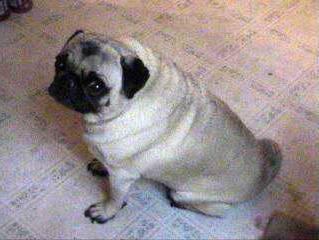
dog